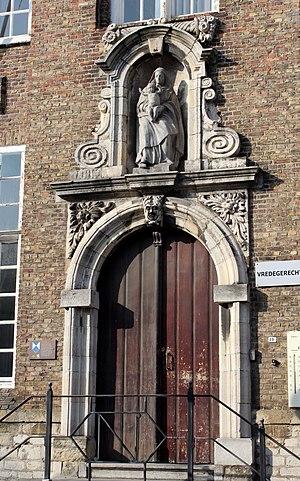
Justice de paix dans la Langestraat, Nieuport, Belgique. Au-dessus de l'entrée, niche dans laquelle se trouve une copie (1988) de Madonne à l'enfant de Pieter Braecke